List of sail frigates of France

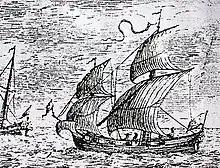
"Rieuse", a 26-gun oar-assisted "frégate légère" (1674–1698).

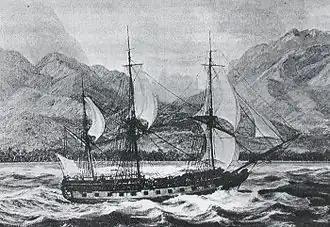
, of Louis Antoine de Bougainville.

This article is a list of French naval frigates during the Age of Sail, from the middle of the 17th century (when the type emerged) until the close of the sailing era in the middle of the 19th century. The tables excludes privateer frigates (i.e. those owned by individuals or business enterprises), which were not part of the "Marine Royale", as well as frigates built for the French East India Company ("Compagnie des Indes") unless the latter were subsequently acquired by the French Navy.